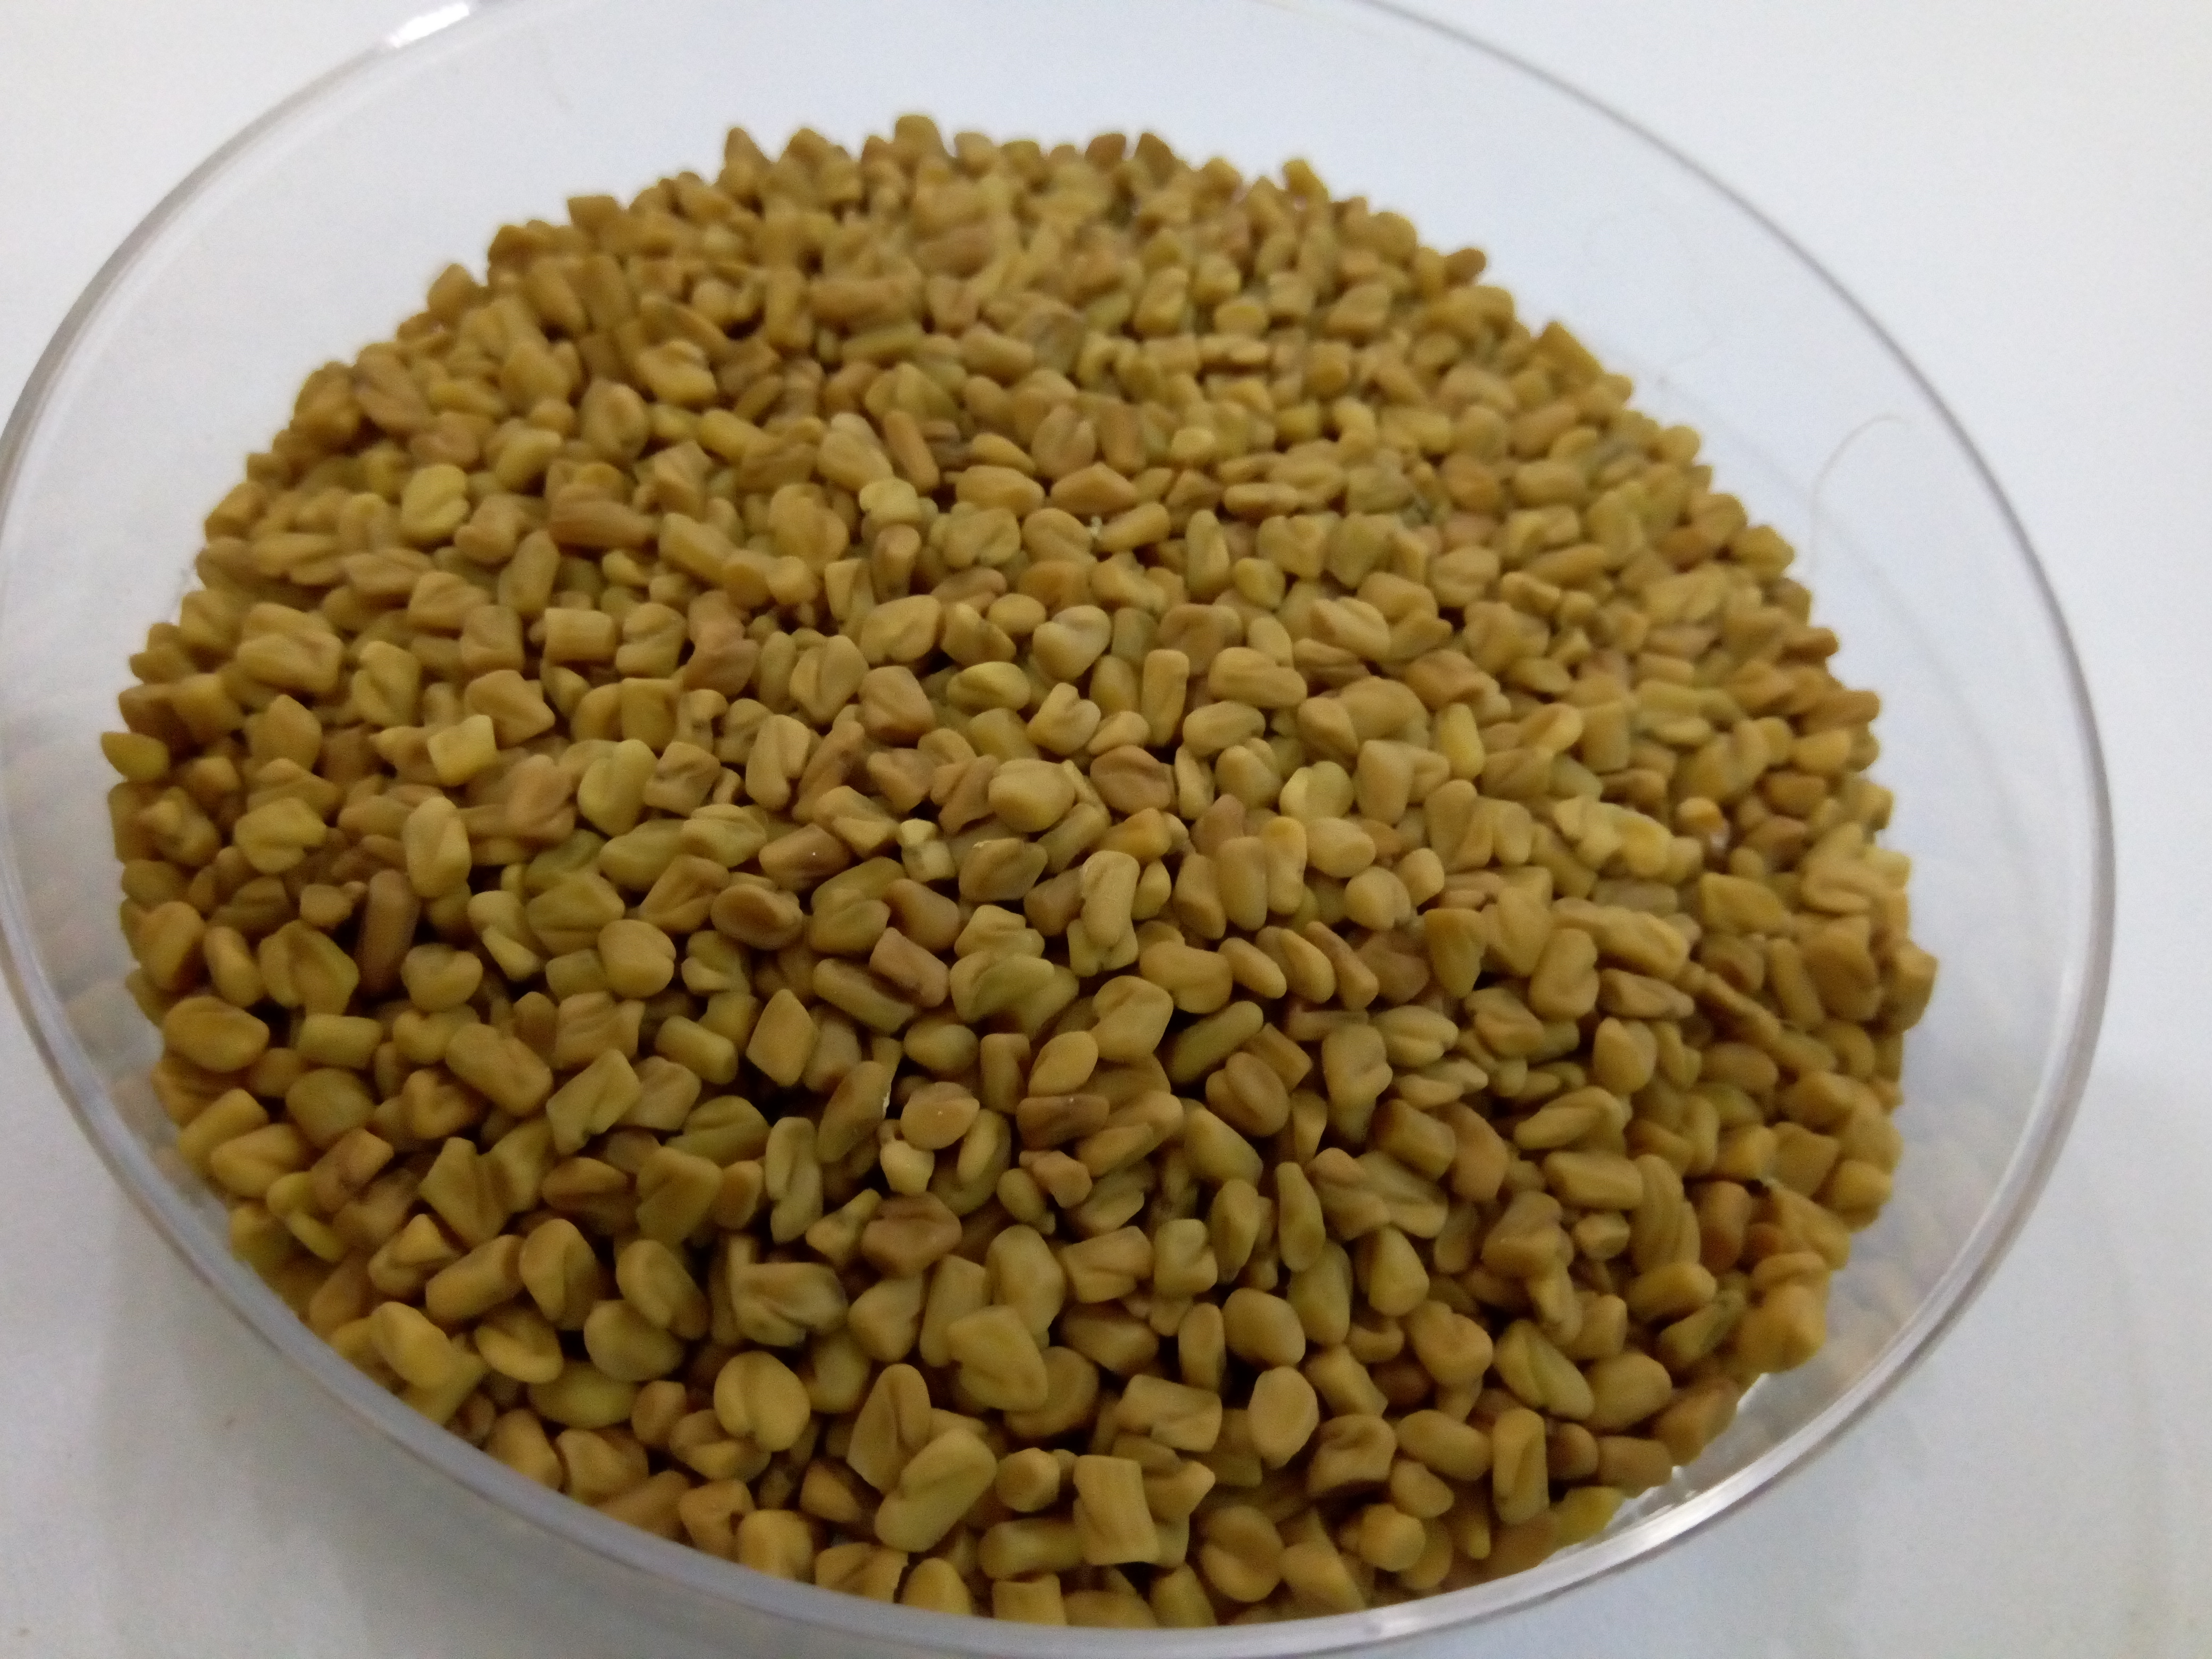
Rice seed variety: Unknown